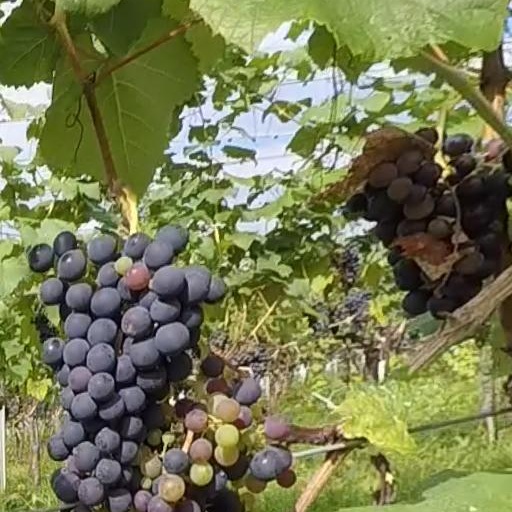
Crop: grape